Saipa Aria

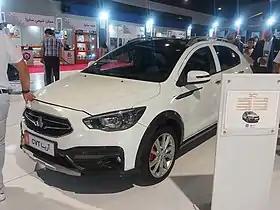

The Saipa Aria (code name: SP100 Crossover) is a compact crossover SUV (C-segment) unveiled in 2020 by Iranian manufacturer SAIPA. It is the first crossover produced in Iran. It is derived from the Saipa Shahin sedan.